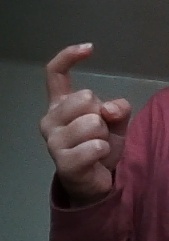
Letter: ra